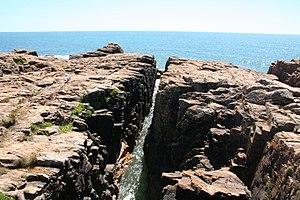
Puits d'enfer
Les Sables-d’Olonne est une commune nouvelle française, sous-préfecture du département de la Vendée dans la région des Pays-de-la-Loire.
Château-d'Olonne, appelé « Le Château-d'Olonne », est une ancienne commune située au Centre-Ouest de la France, dans le département de la Vendée en région Pays de la Loire.